Lockhartia longifolia

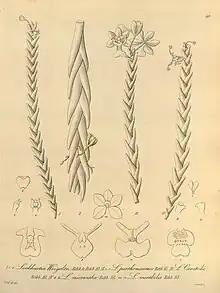

Lockhartia longifolia is a species of orchid native to western South America and Venezuela.